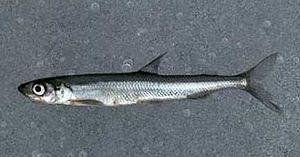
Cette liste commentée recense l'ichtyofaune d'eau douce en France métropolitaine. Elle répertorie les espèces de poissons dulçaquicoles français actuels et celles qui ont été récemment classifiées comme éteintes. Comme ici n'est référencé que la France métropolitaine, cette liste ne comptabilise pas les animaux présents dans les territoires de la France d'outre-mer, qui sont des régions disséminées un peu partout dans le monde.